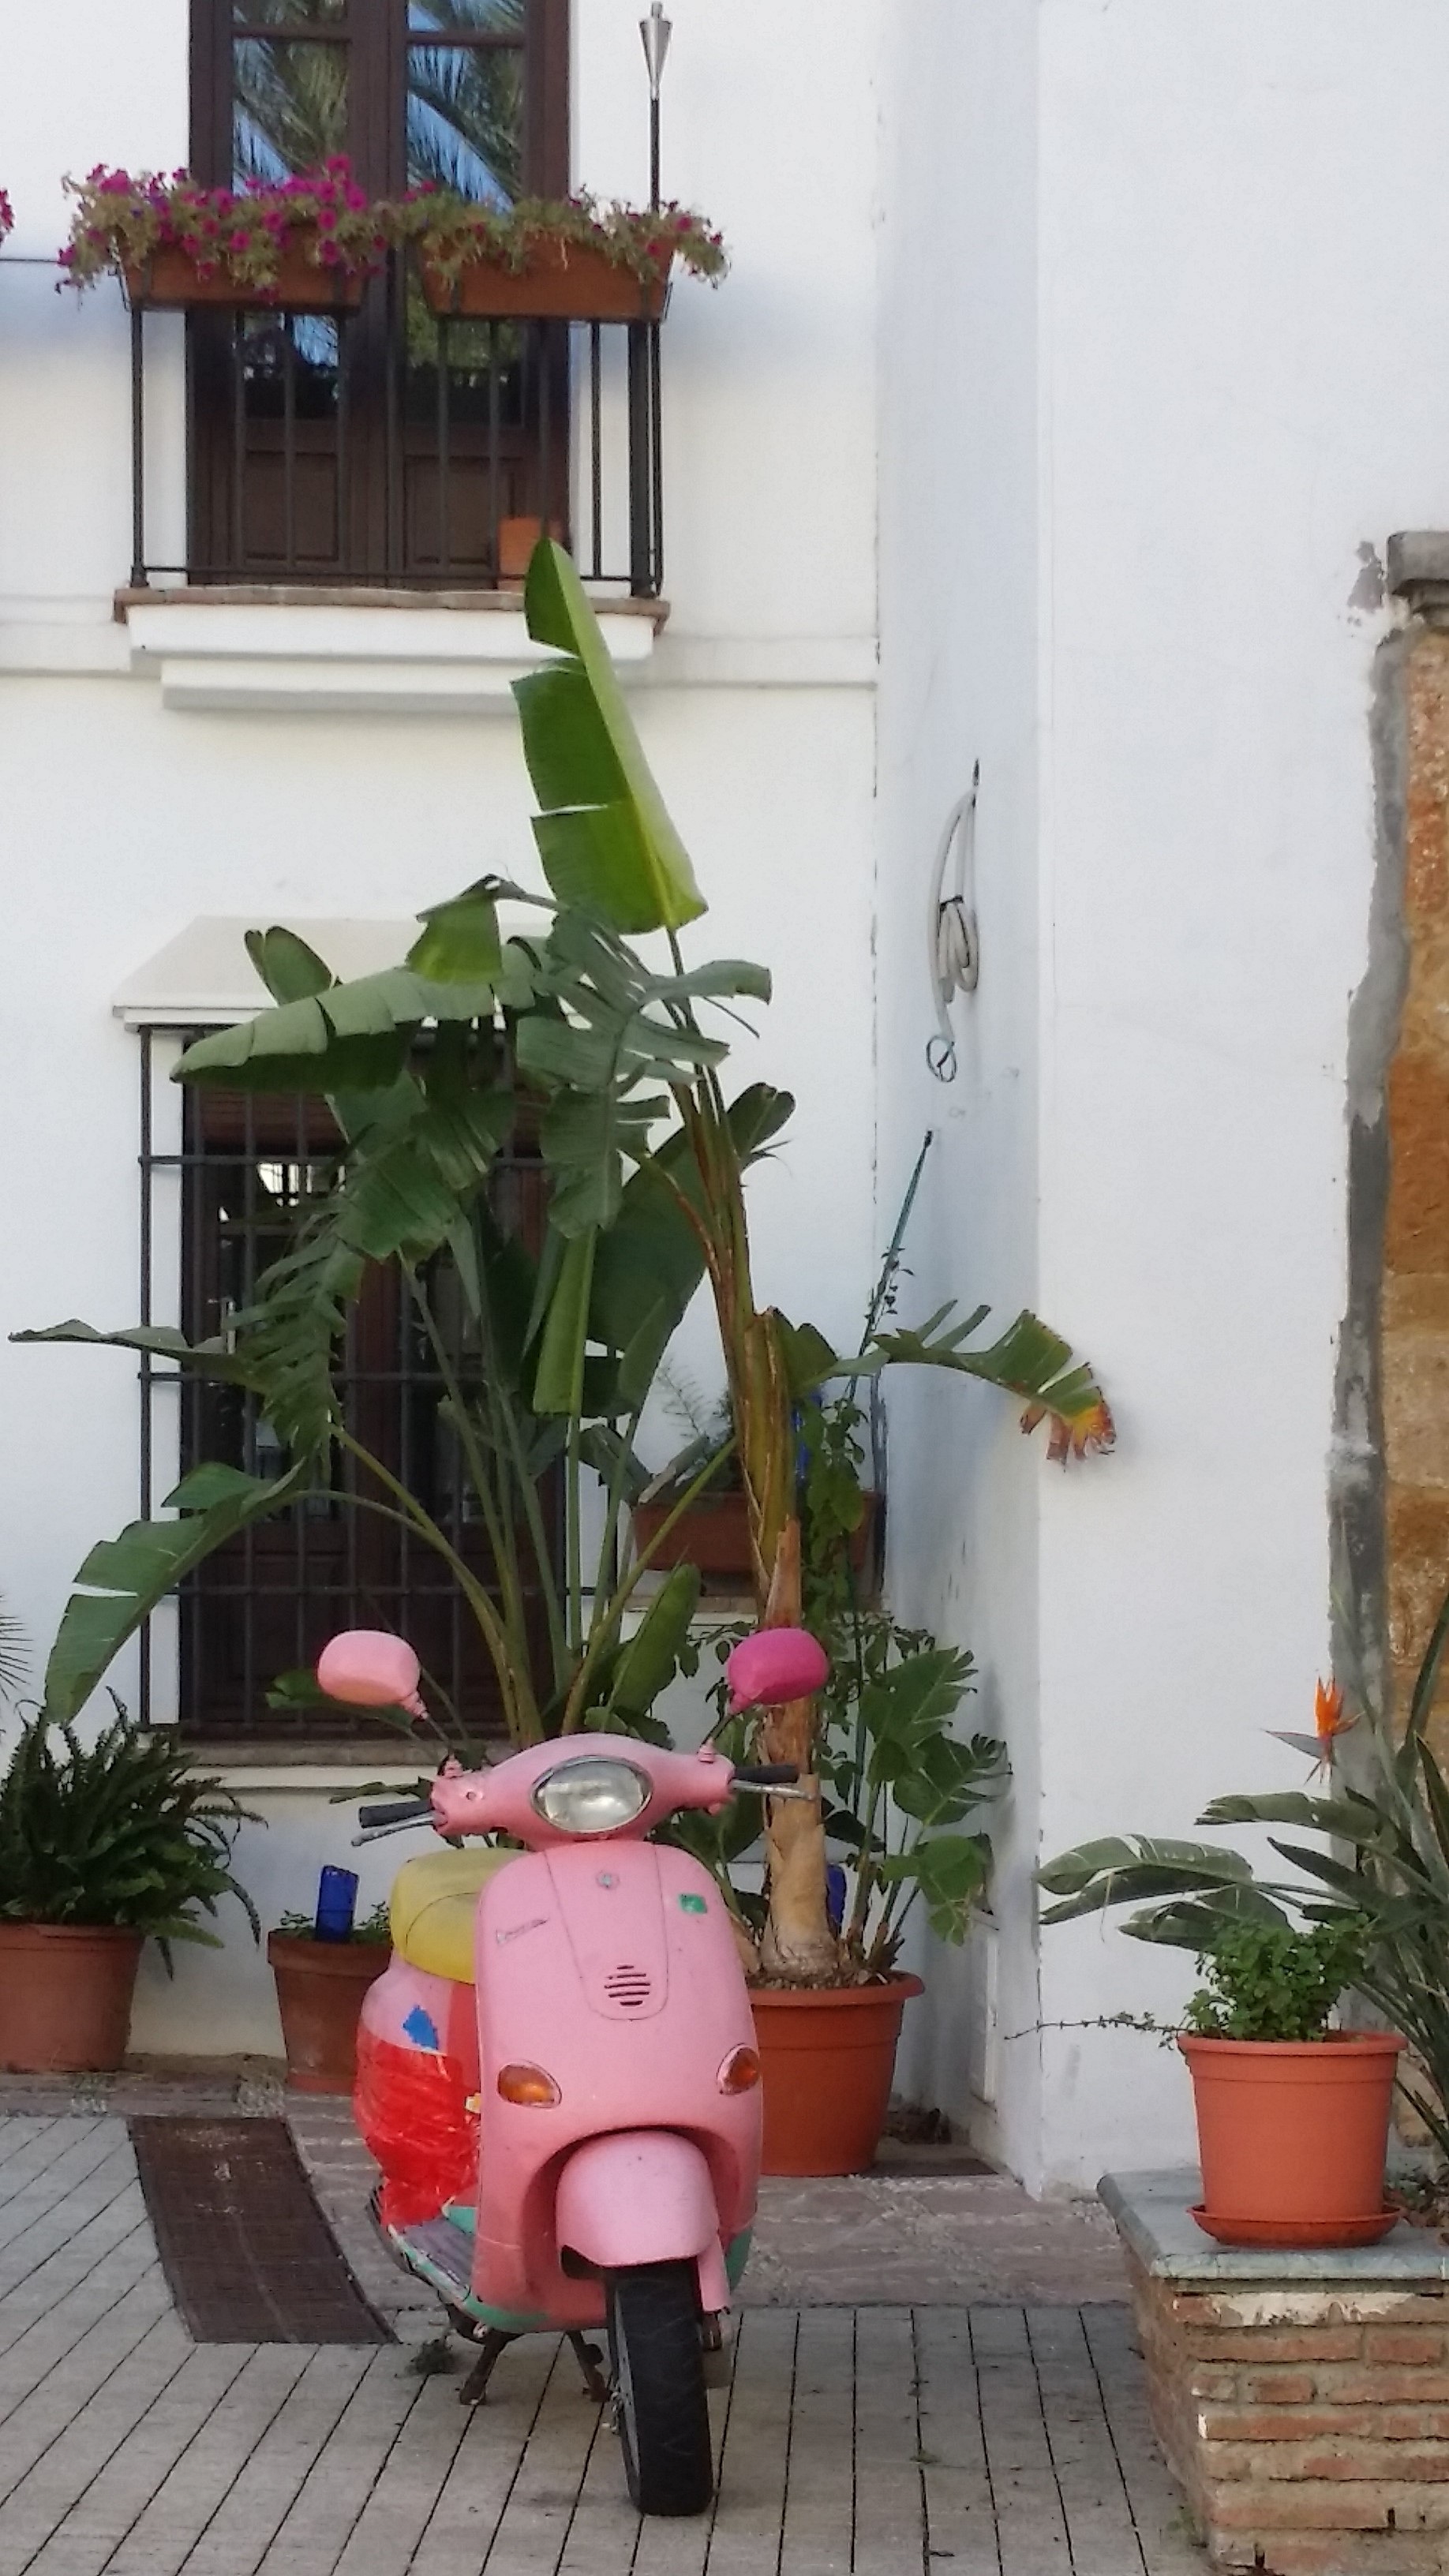
people, street, flower, parking, balcony, art, moto, scooter, rosa, floristry, pink bike, man made object